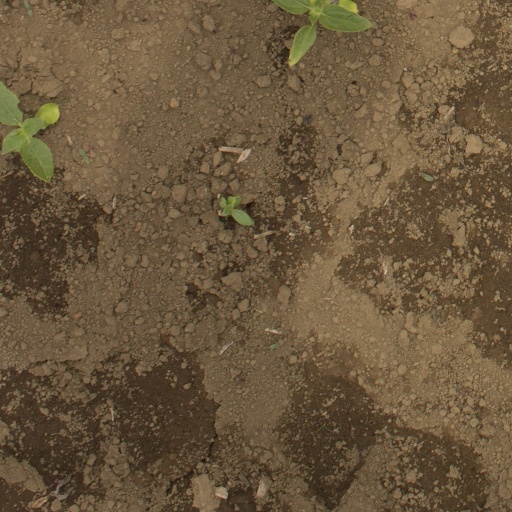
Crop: Jerusalem artichoke